Tobacco Master Settlement Agreement

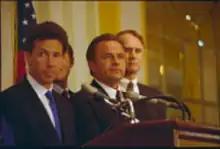
Mike Moore (left) announcing the tobacco settlement agreement

Faced with the prospect of defending multiple actions nationwide, the Majors sought a congressional remedy, primarily in the form of a national legislative settlement. In June 1997, the National Association of Attorneys General and the Majors jointly petitioned Congress for a global resolution. On June 20, 1997, Mississippi Attorney General Michael Moore and a group of other attorneys general announced the details of the settlement. The settlement included a payment by the companies of $365.5 billion, agreement to possible Food and Drug Administration regulation under certain circumstances, and stronger warning labels and restrictions on advertising. In exchange the companies would be freed from class-action suits and litigation costs would be capped.